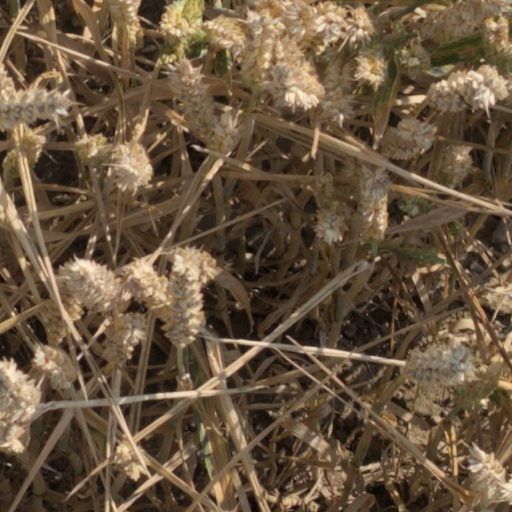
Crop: wheat